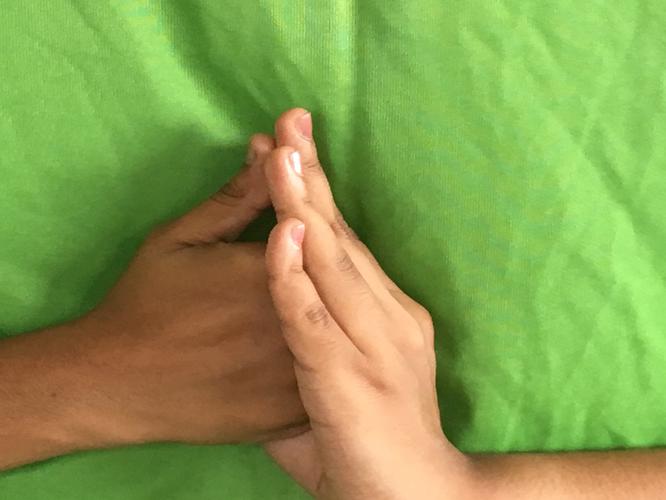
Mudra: Shanka
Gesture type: double_hand